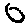
Label: 0